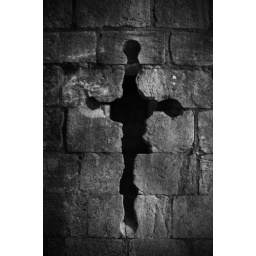
black and white shot of a window in a tower by the river in york.